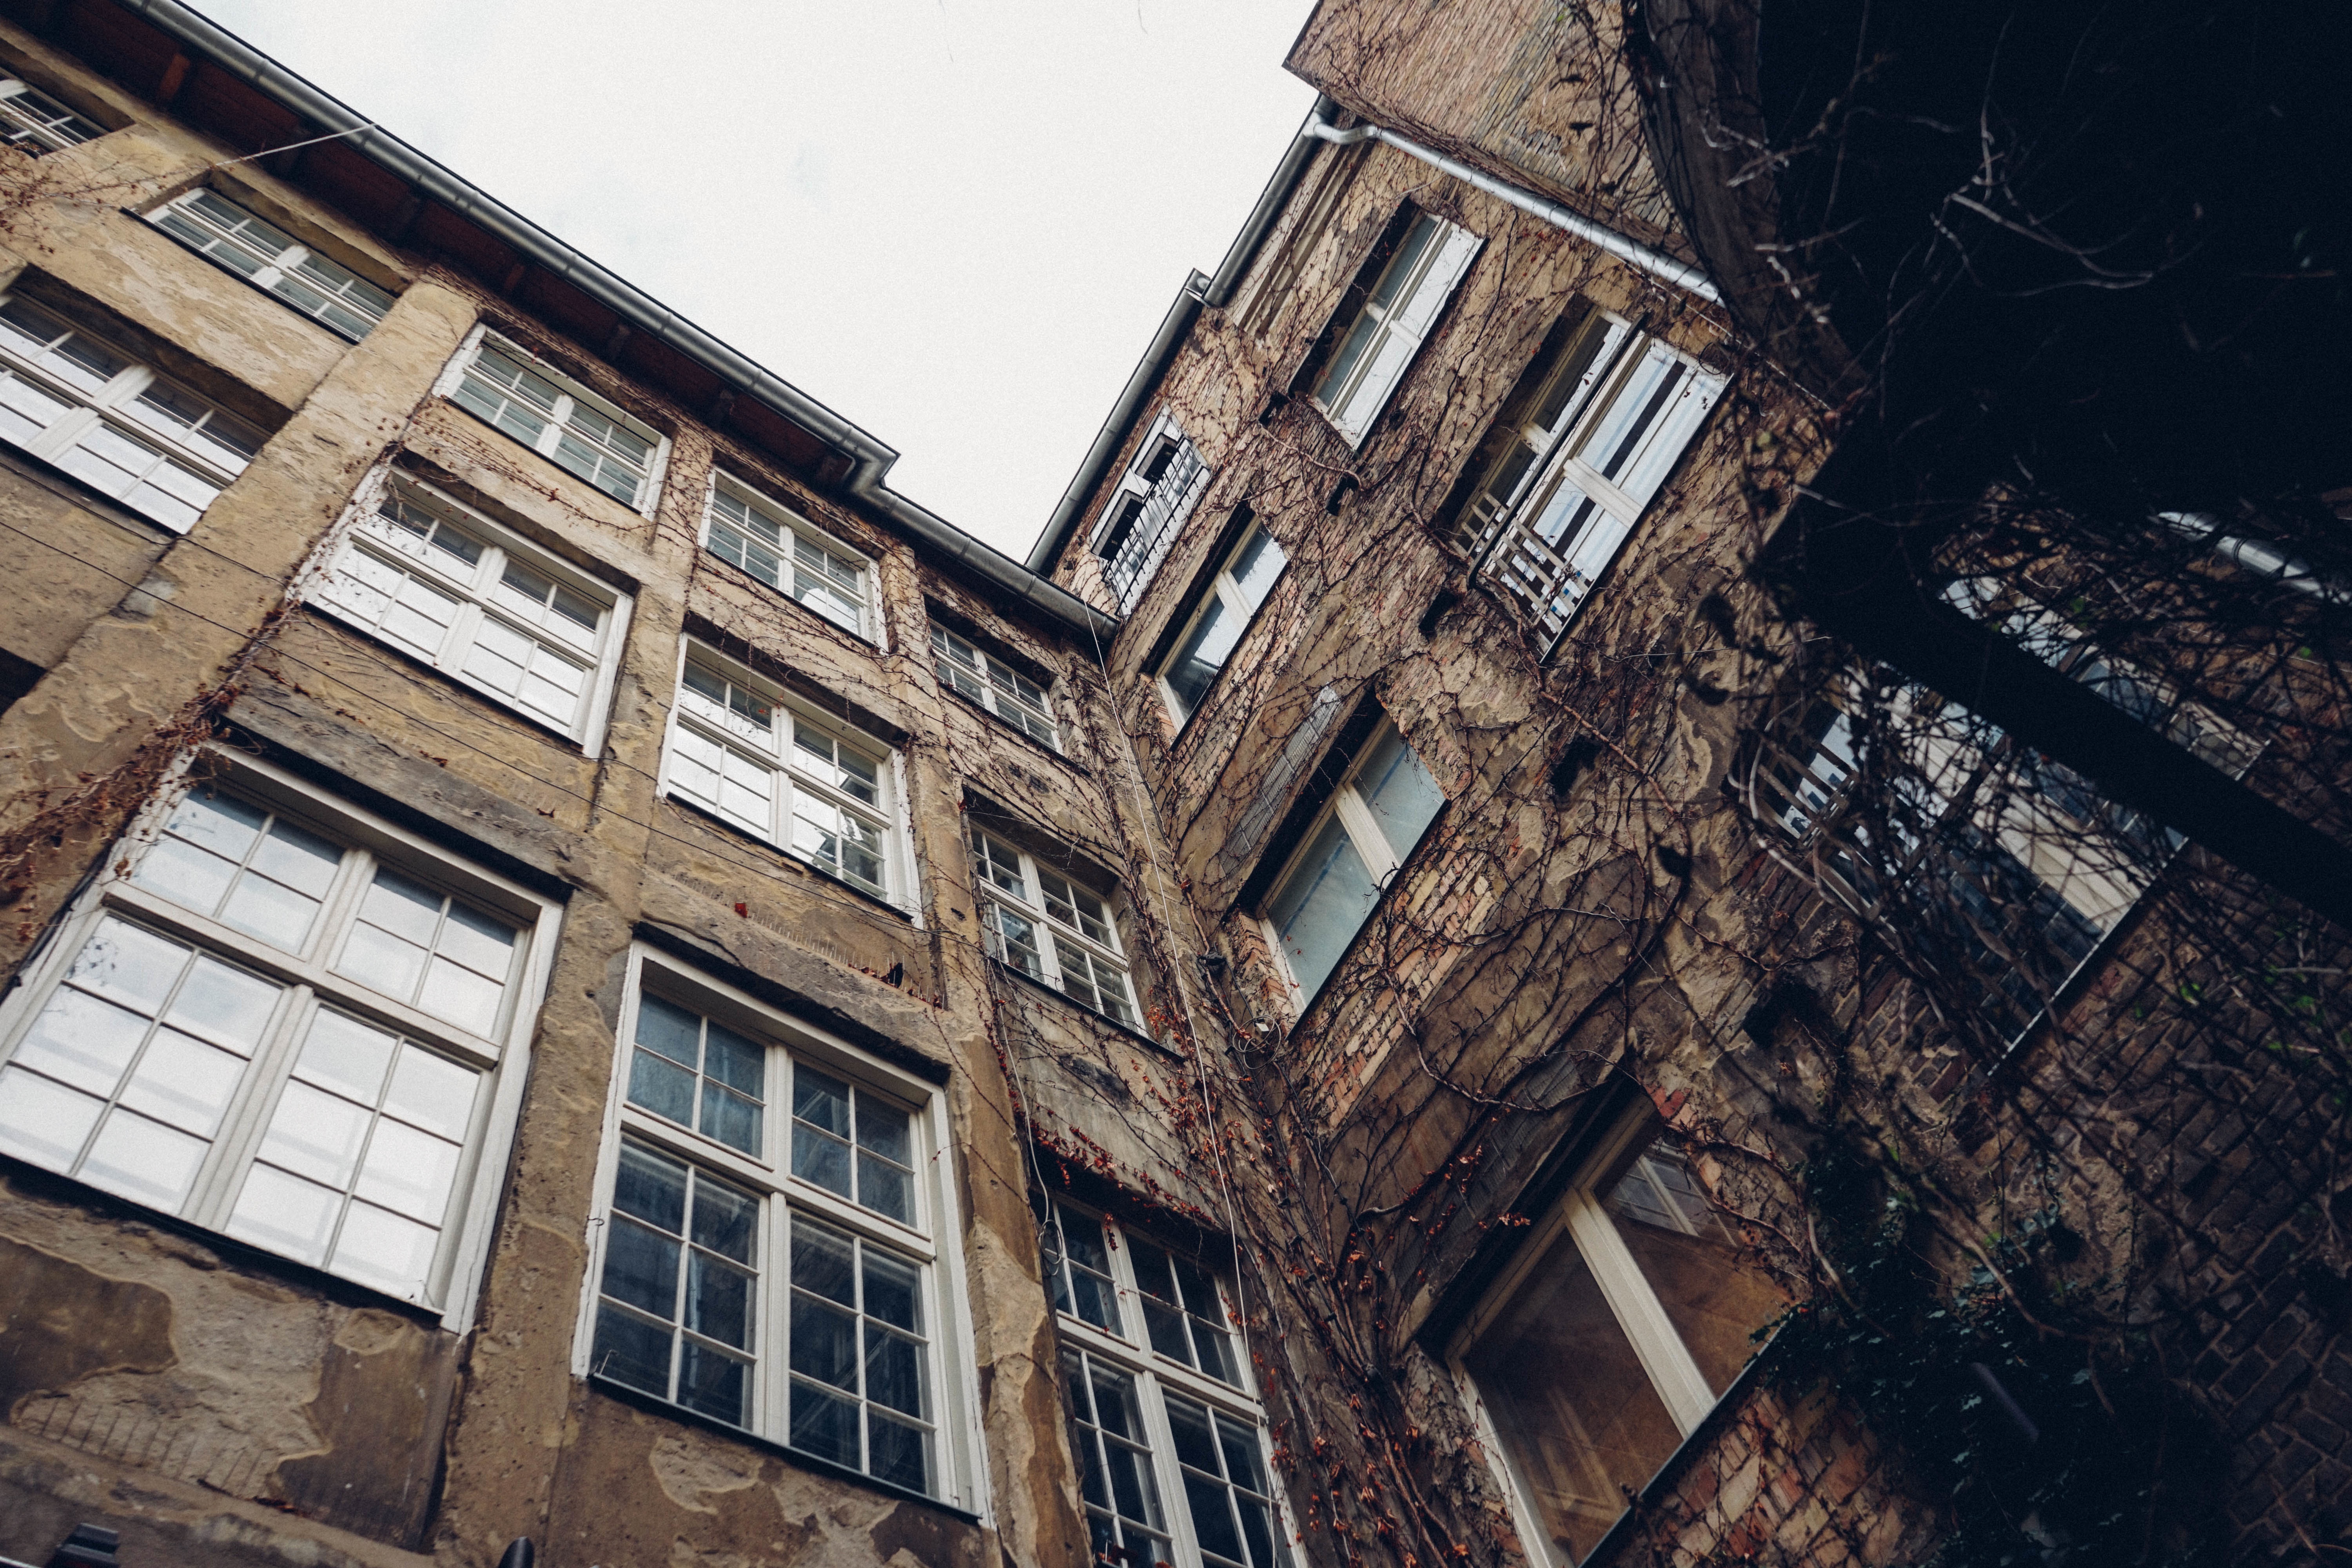
architecture, house, window, building, city, skyscraper, downtown, facade, tower block, neighbourhood, urban area, residential area